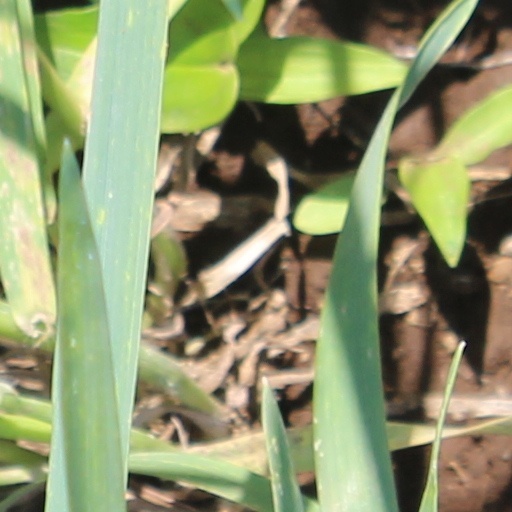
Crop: wheat